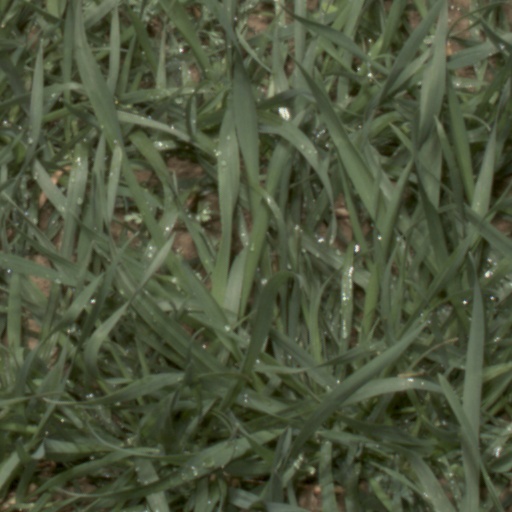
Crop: wheat